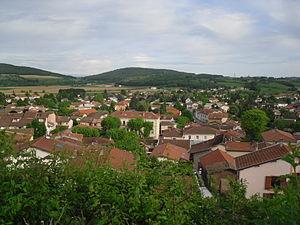
Vue du village depuis le parvis de l'église
Communay est une commune française située dans le département du Rhône, en région Auvergne-Rhône-Alpes. Elle fait partie des communes dites de l'Est lyonnais.